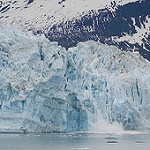
Scene: Outdoor